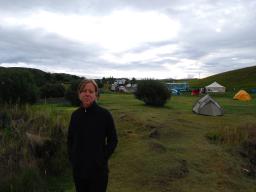
Label: Background_without_leaves